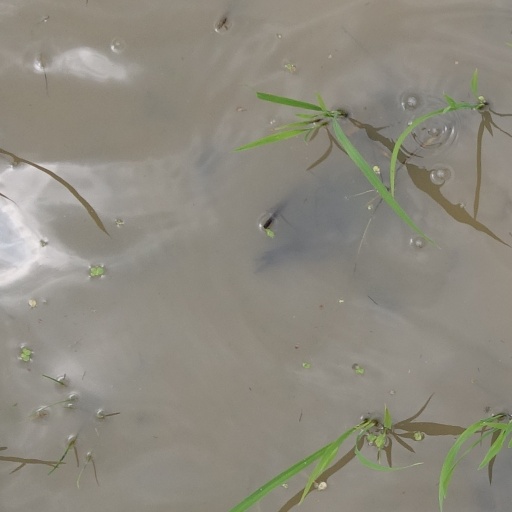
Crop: rice